ZooMontana

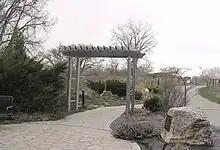
Early spring at ZooMontana

The Sensory Garden is planted with both native and exotic plants intended to stimulate all of your senses. It is a very popular site for weddings. The zoo also includes a Montana garden with native plants, and Dottie's Garden, which is home to plants that use very little water.